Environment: real
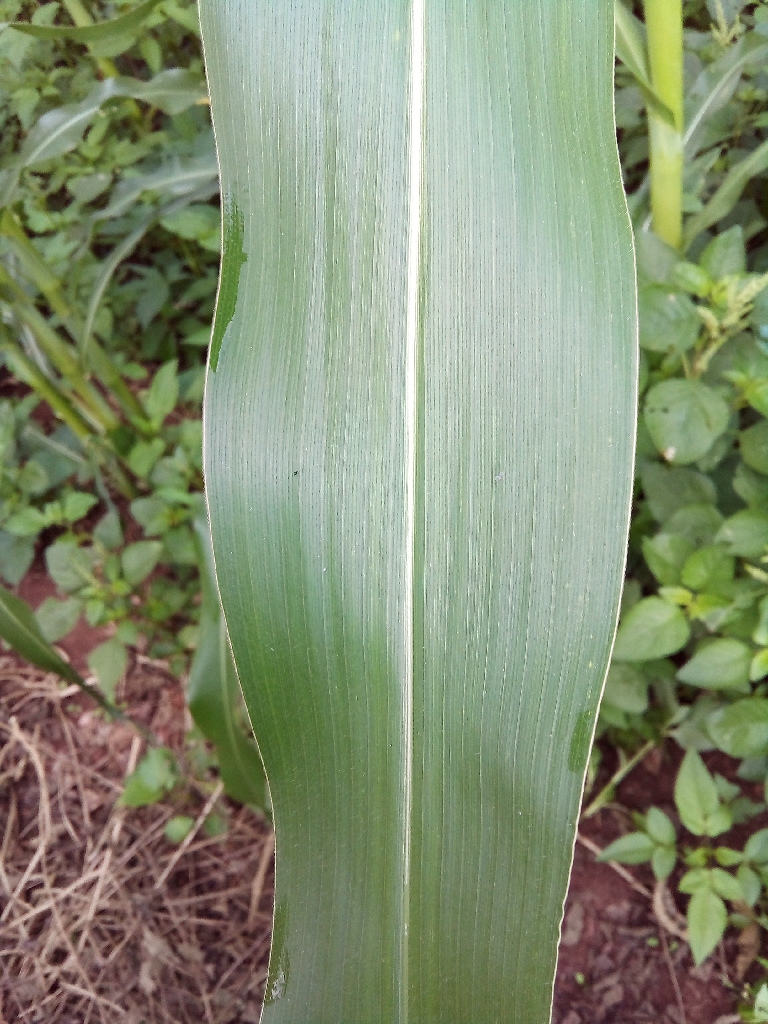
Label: healthy